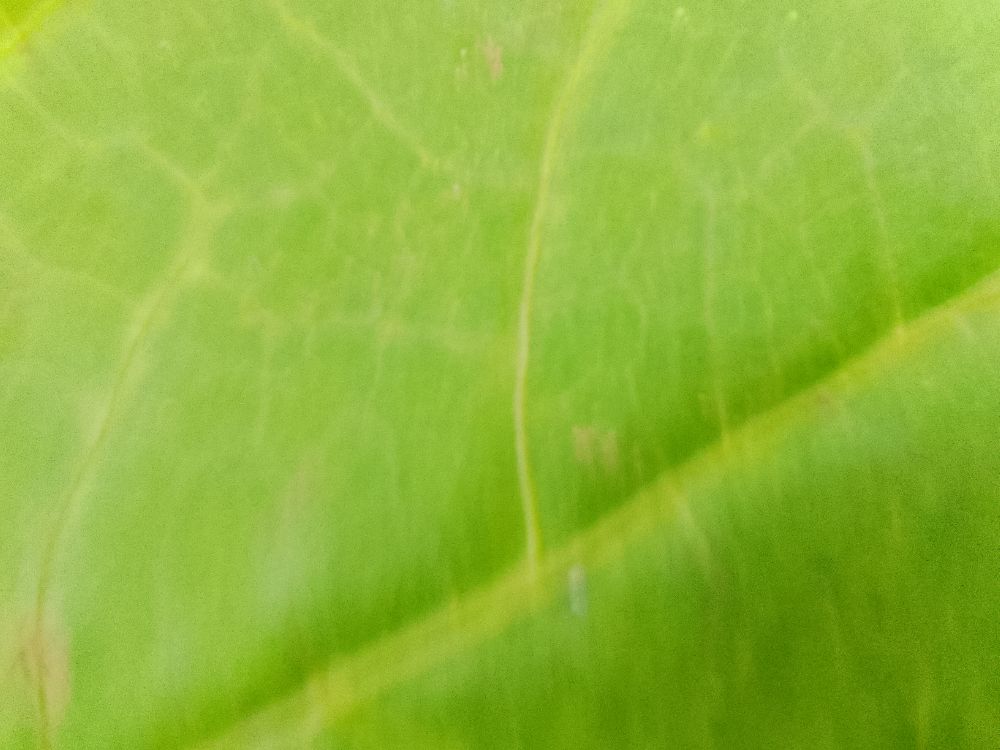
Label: healthy